Saenger (spacecraft)

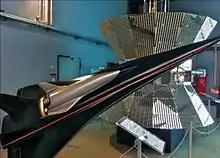
A scale model of Saenger

During the mid-1980s, official interest in the Saenger programme became increasingly prominent. In June 1985, a formal presentation on the Saenger launch system was made to the European Space Agency (ESA) council. At this point, the ESA had three competing projects to consider, aside from Saenger, these being the French Hermes and HOTOL. According to aerospace publication Flight International, from the onset, it was apparent that funding from the ESA would already be difficult to obtain, both due to the agency's lack of available budget and a perceived lack of political support for the programme. While German support for Saenger was present, there was also a widely-felt desire for the ESA to de-emphasise and de-prioritise the development and deployment of independent crewed space programmes, instead focusing upon the utilisation of existing capabilities and other space-related research programmes.